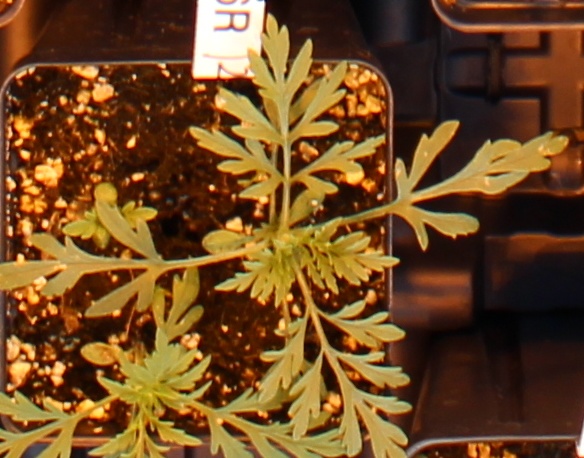
Label: Ragweed